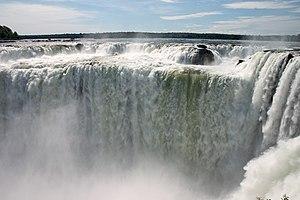
Moonraker [ˈmuːnɹeɪkə] est un film franco-britannique réalisé par Lewis Gilbert et sorti en 1979. C'est le onzième opus de la série des films de James Bond produite par EON Productions. Roger Moore y incarne James Bond pour la quatrième fois.
Les chutes d'Iguazú, chutes d'Iguaçu ou encore chutes d'Iguassu, situées au milieu de la forêt tropicale, à la frontière entre l'Argentine et le Brésil, sont une merveille naturelle inscrite au patrimoine mondial par l'UNESCO en 1984. Le premier Européen à le contempler est Álvar Núñez Cabeza de Vaca au XVIᵉ siècle. De part et d'autre des chutes ont été créés des parcs nationaux, le parc national de l'Iguaçu au Brésil et le parc national d'Iguazú en Argentine.